Footballer (Nolan)

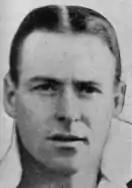
"Footballer" is based on St Kilda's Bill Mohr.

Born in the inner-Melbourne working class suburb of Carlton on 22 April 1917, Nolan grew up in bayside St Kilda, Melbourne's main leisure precinct. His childhood was spent playing in and around Luna Park, St Kilda Pier and along nearby beaches, jetties and sea baths; memories of this period played an inspirational role in the imagery of Nolan's early paintings, including the "Bathers" series which he started in 1942. Nolan also had many sporting interests growing up, in particular swimming, cycling, cricket and Australian rules football. He regularly went on weekend trips to the outer at the St Kilda Cricket Ground to barrack for his team, the St Kilda Football Club.